Lothar Path

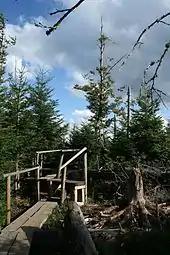
Footbridge over a fallen tree between young firs

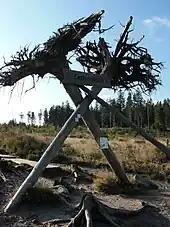
Entrance to the Lothar Path

The Lothar Path is a forest experience and educational path in the Schliffkopf Nature Reserve by the Black Forest High Road between Oppenau and Baiersbronn on the B 500 in the Northern Black Forest. The name of the windthrow educational trail is derived from Hurricane Lothar, which tore through the forest here on 26 December 1999 with wind velocities of up to 200 km/h creating a wide swathe of debris.